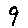
Label: 9